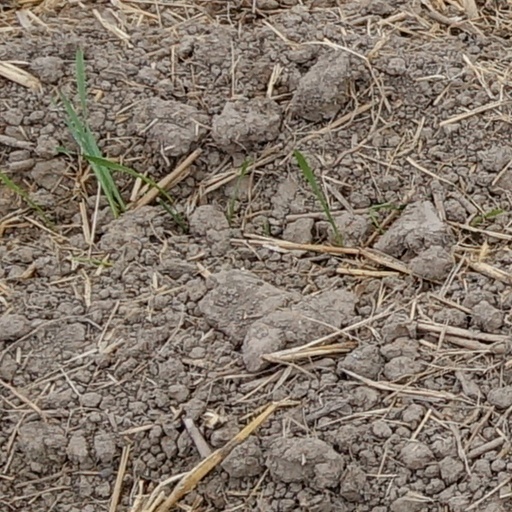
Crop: wheat